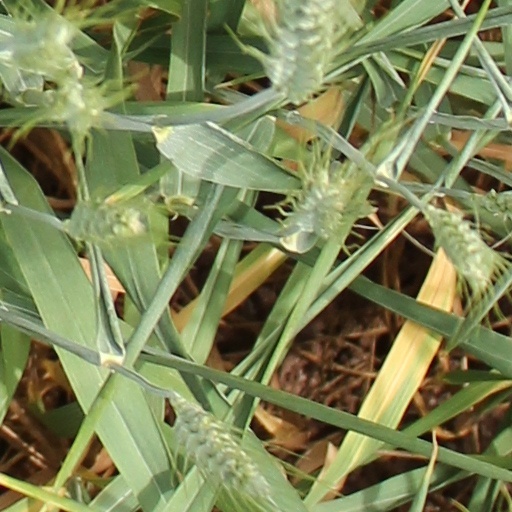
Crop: wheat